Dire wolf

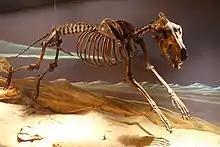
Skeleton from the La Brea Tar Pits mounted in running pose. Note the baculum between the rear legs.

Ecological factors such as habitat type, climate, prey specialization, and predatory competition have been shown to greatly influence gray wolf craniodental plasticity, which is an adaptation of the cranium and teeth due to the influences of the environment. Similarly, the dire wolf was a hypercarnivore, with a skull and dentition adapted for hunting large and struggling prey; the shape of its skull and snout changed across time, and changes in the size of its body have been correlated with climate fluctuations.